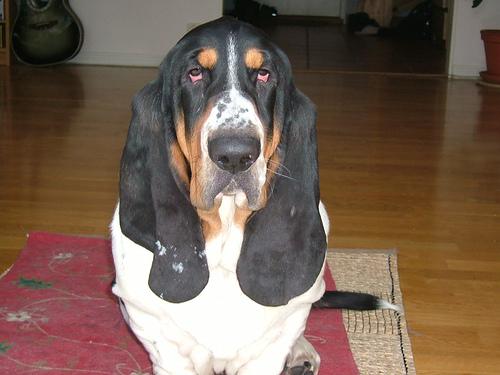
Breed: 241-n000100-basset